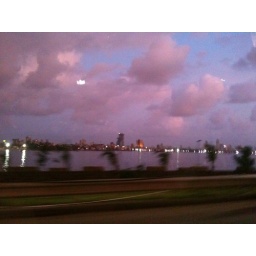
pink sky in Bandra bay